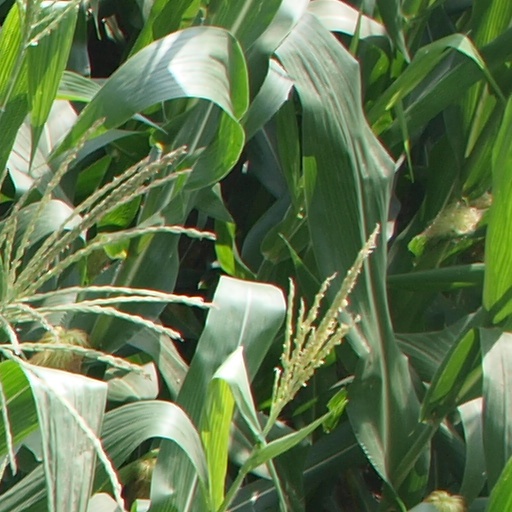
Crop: maize; corn